Lord Kelvin

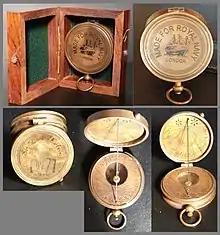
Kelvin Mariner's Compass

Thomson was an enthusiastic yachtsman, his interest in all things relating to the sea perhaps arising from, or fostered by, his experiences on the "Agamemnon" and the "Great Eastern". Thomson introduced a new method of deep-sea depth sounding, in which a steel piano wire replaces the ordinary hand line. The wire glides so easily to the bottom that "flying soundings" can be taken while the ship is at full speed. Thomson added a pressure gauge to register the depth of the sinker. About the same time he revived the Sumner method of finding a ship's position, and calculated a set of tables for its ready application.